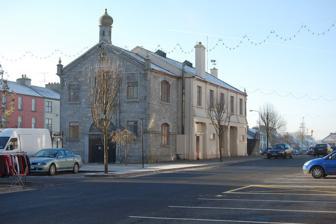
Building: Templemore Town Hall
Country: Ireland
Year built: 1816
Municipal building in Templemore, County Tipperary, Ireland Templemore Town Hall Halla an Bhaile An Teampall Mór Templemore Town Hall Templemore Town Hall Location within Ireland General information Architectural style Neoclassical style Address Main Street Town or city Templemore Country Ireland Coordinates 52°47′48″N 7°50′03″W / 52.7966°N 7.8341°W / 52.7966; -7.8341 Completed 1816 Templemore Town Hall ( Irish : Halla an Bhaile An Teampall Mór ), is a municipal building in Main Street, Templemore , County Tipperary , Ireland. As of May 2023, it was being converted into a library and enterprise and cultural centre. History The building was financed using public subscription by the tenants of Sir John Craven Carden, 1st Baronet and commissioned as a market house in the early 19th century. The site selected was the traditional venue for holding markets in the middle of Main Street. It was designed in the neoclassical style , built in ashlar stone and was completed in 1816. The design involved a rectangular building with two main frontages of seven bays each facing onto the northwest and southeast sides of Main Street. It featured segmental headed openings with architraves and keystones on the ground floor and segmental headed windows with voussoirs on the first floor. It was gabled at both ends with an external staircase at the southwest gable end. The northeast gable end contained a rounded headed opening with iron gates and voussoirs on the ground floor and a blind window with a window sill and voussoirs on the first floor. The outer bays of the northeast gable end were fenestrated by small windows on both floors. The corners of the building were decorated with quoins and, at roof level, with finials . The building was altered to accommodate the offices of the newly-formed town commissioners in the mid-19th century, and it became the offices and meeting place of Templemore Urban District Council when it was formed in 1900. Following the killing of Police District Inspector William Haring Wilson by the Irish Republican Army on 16 August 1920, soldiers of the Northamptonshire Regiment set fire to the town hall in a reprisal attack. Lieutenant Colonel Sydney Herbert Beattie and Lance Corporal Herbert John Fuggle of the Northampton Regiment was killed in ensuing conflagration. The building was repaired and the central five bays widened, to a design by Thomas Francis McNamara , in 1927. Following the closure of McCan Barracks in the early 1960s, two QF 4.5-inch howitzers were retained and subsequently moved outside the southwest end of the town hall. The building continued to be used as the offices of the urban district council until 2002, and then as the offices of the successor town council. The building ceased to be the local seat of government in 2014, when the council was dissolved and administration of the town was amalgamated with Tipperary County Council in accordance with the Local Government Reform Act 2014 . An extensive programme of works, involving the conversion of the building into a library and enterprise and cultural centre and the construction of a new civic plaza, started on site in May 2023. The work, which was financed by the Department of Rural and Community Development and Tipperary County Council, was being carried out by Leetherm Construction at a cost of €4 million to a design by EML Architects. References